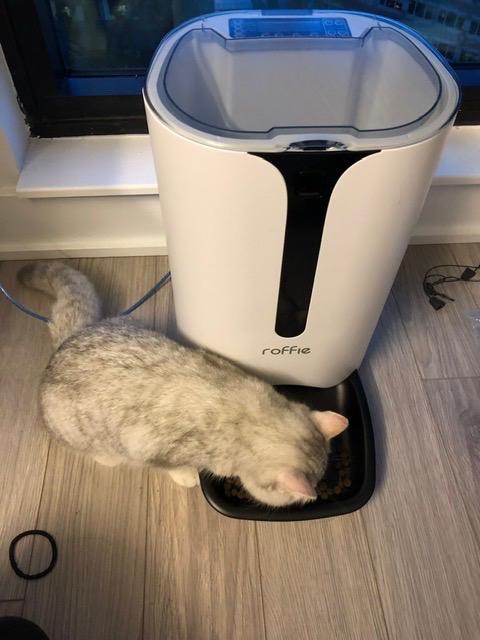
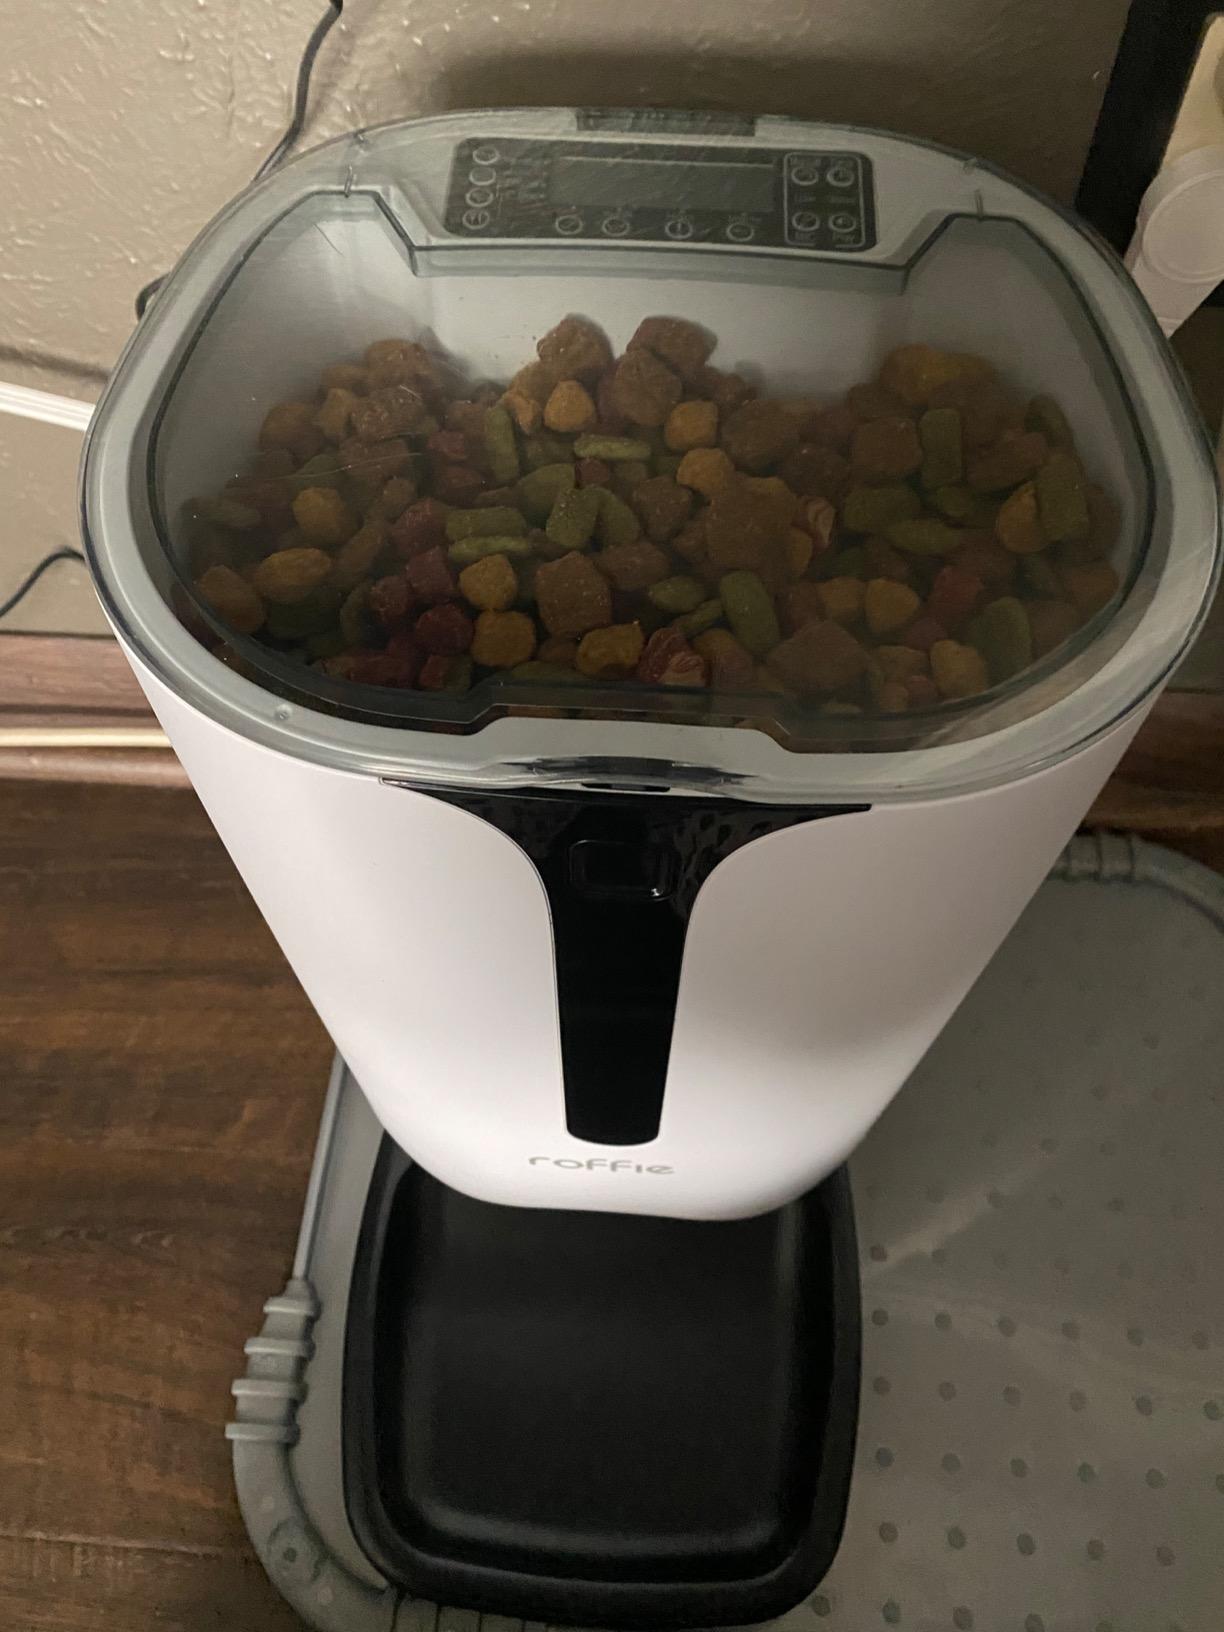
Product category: items_feeder
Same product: yes